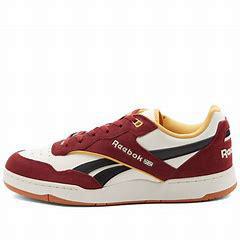
Brand: Reebok
Model: BB 4000 Ii